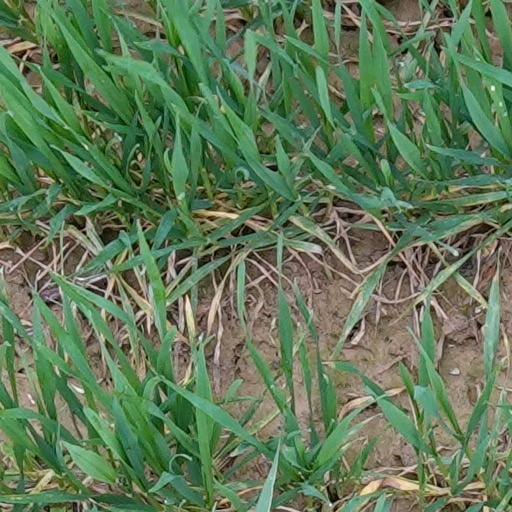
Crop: wheat